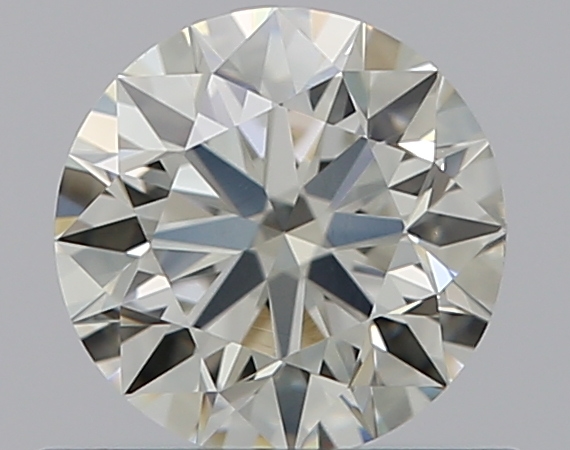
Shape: round
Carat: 0.5
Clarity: VS1
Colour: H
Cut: EX
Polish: EX
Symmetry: VG
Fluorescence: M
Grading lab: GIA
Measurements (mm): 5.07 x 5.09 x 3.17